Anstein Gjengedal

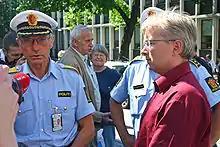
Anstein Gjengedal (left).

He was born in Lom. He was a public prosecutor in Eidsivating from 1977 until 1989 when he became deputy director of the Norwegian National Authority for the Investigation and Prosecution of Economic and Environmental Crime. He then served as director from 1996 to 2000, and in 2000 he became Chief of Police of Oslo, until his successor Hans Sverre Sjøvold took over in June 2012.